The Children (1990 film)

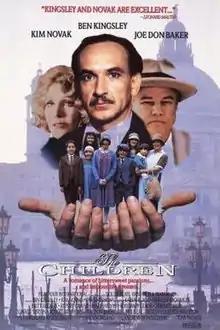
Theatrical release poster

The Children is a 1990 British–German drama film directed by Tony Palmer and starring Ben Kingsley, Kim Novak and Britt Ekland. It is based on the 1928 novel by Edith Wharton.